Yvonne Lacroix

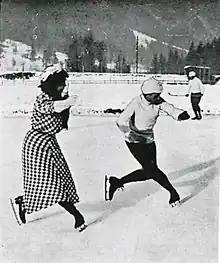
Yvonne Lacroix skating with Charles Sabouret (1907)

Yvonne Margaine-Lacroix (November 9, 1892 – June 28, 1944) was a French figure skater of the early 20th-century. In 1909 she became the first woman crowned champion of France in the French Figure Skating Championships.